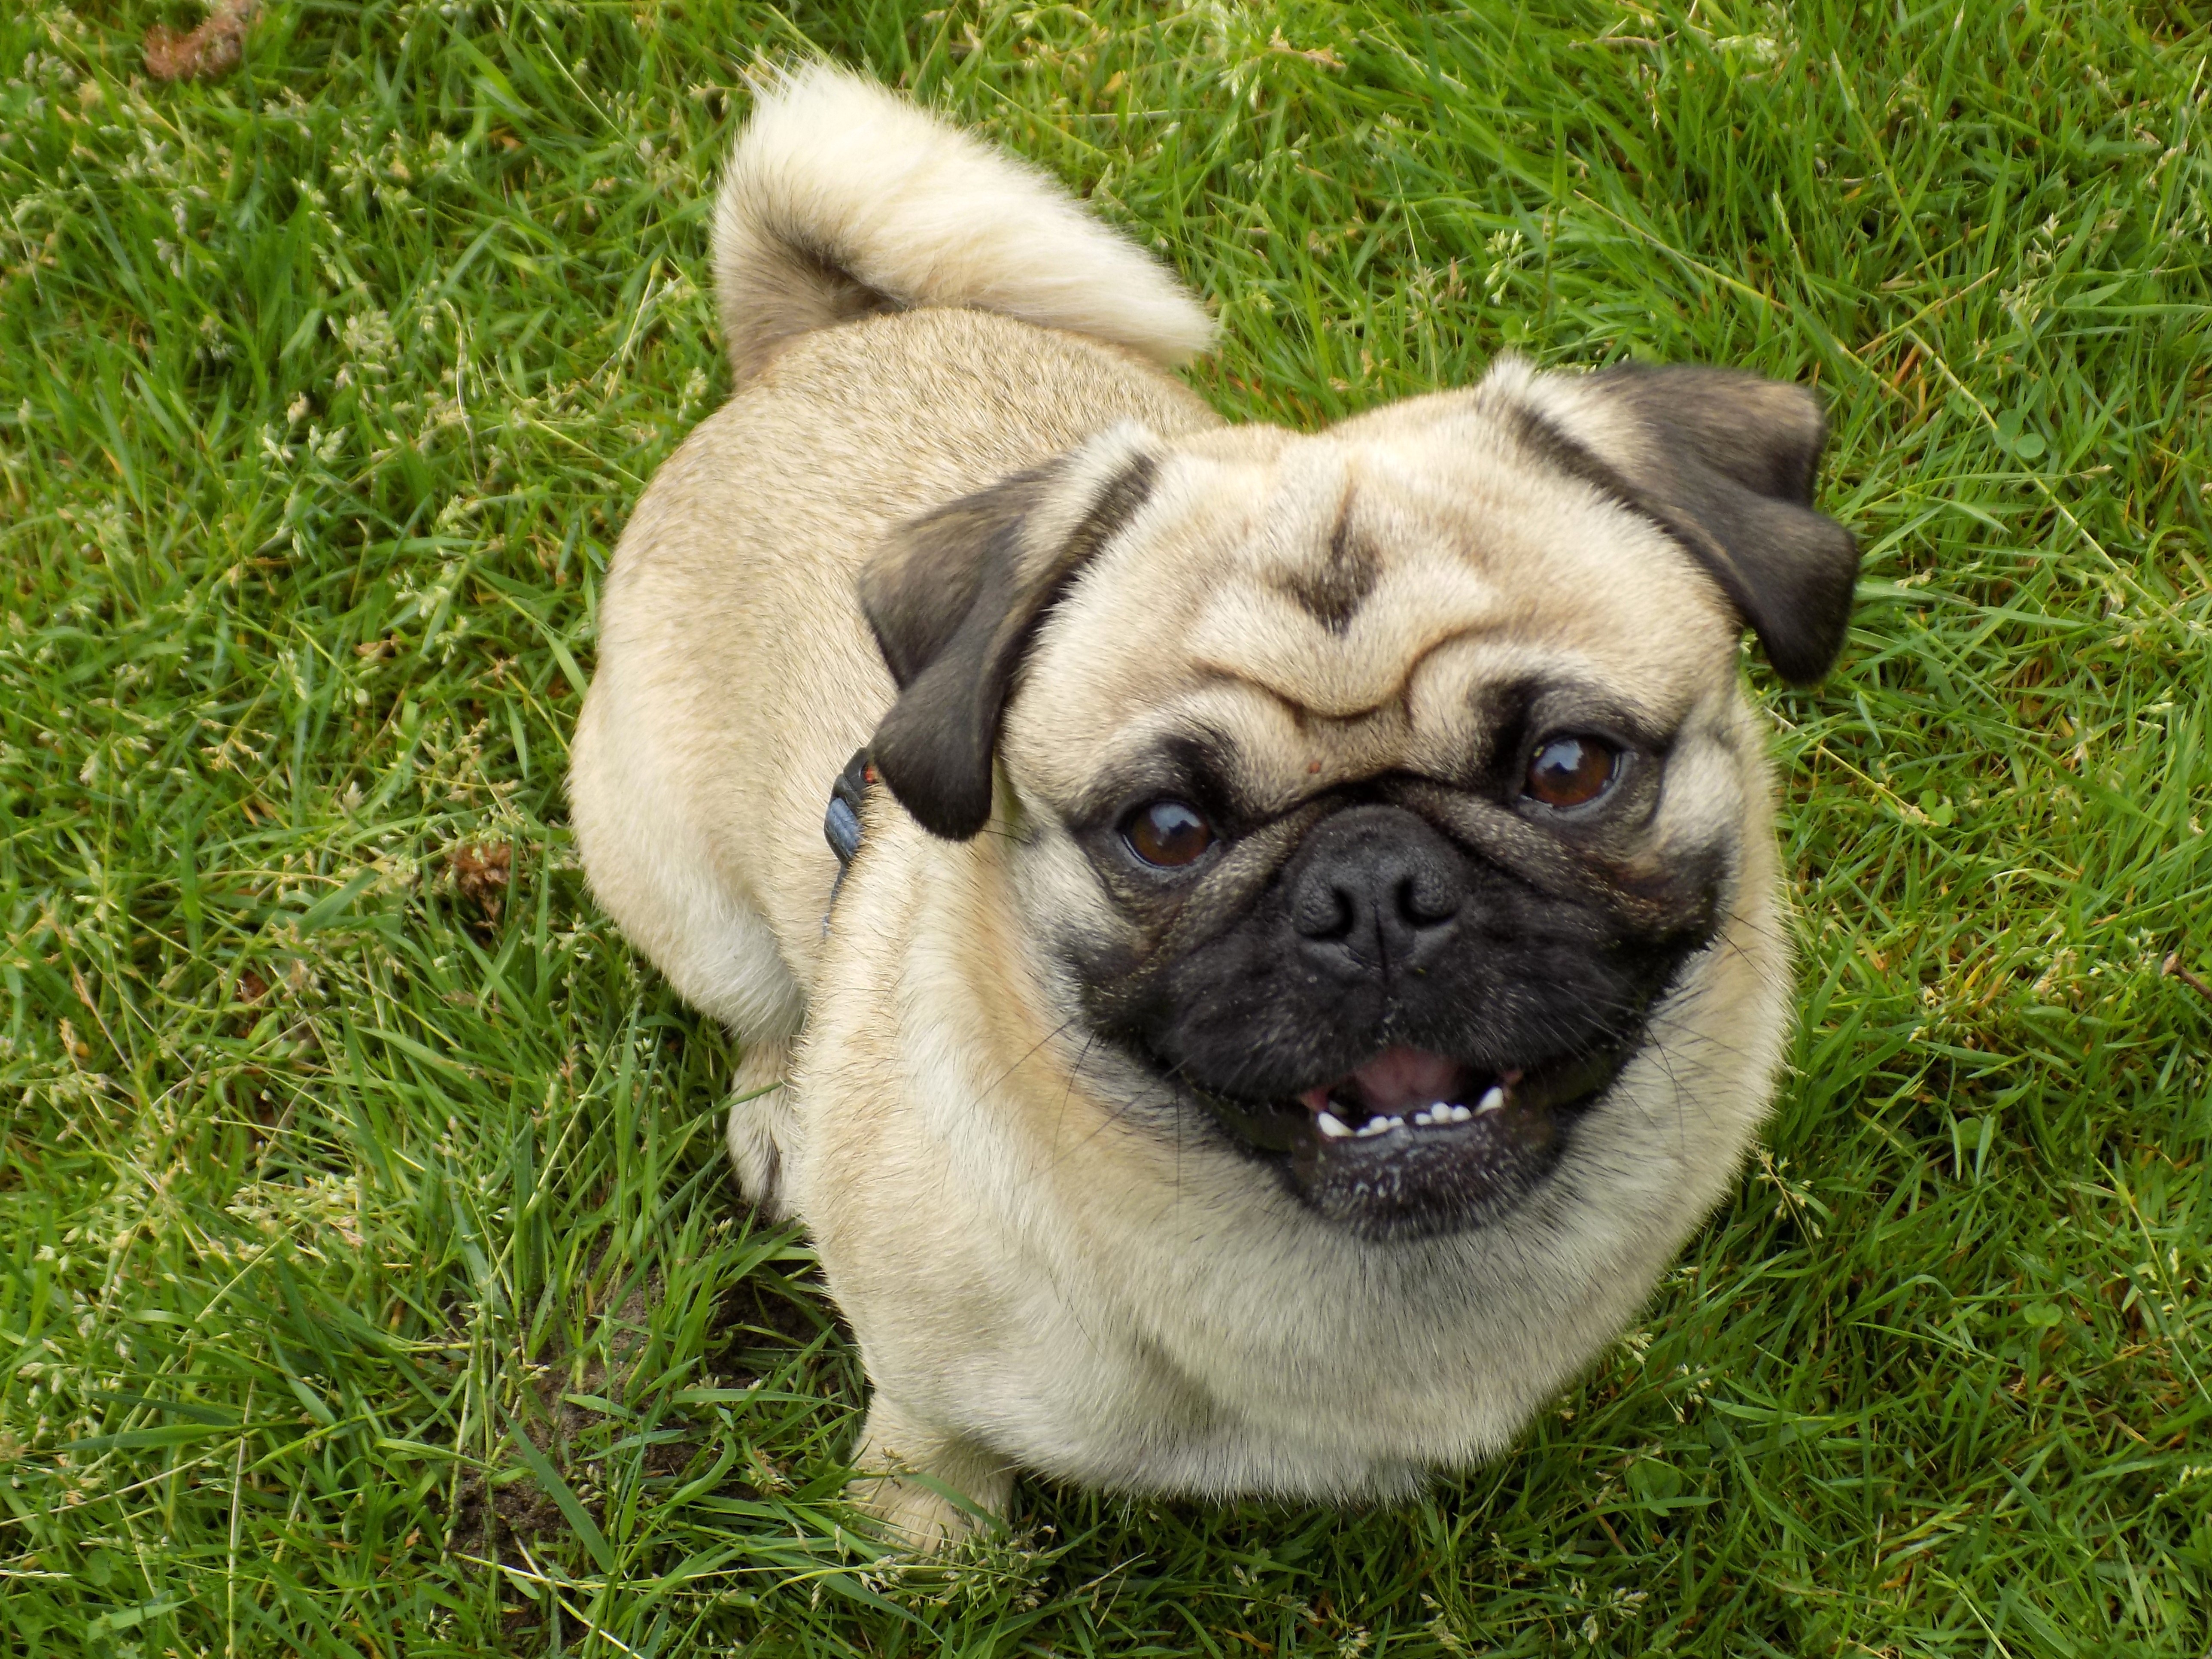
puppy, dog, cute, mammal, pug, beige, vertebrate, funny, dog breed, purebred dog, dog like mammal, carnivoran, dog breed group, dog crossbreeds, tibetan spaniel, chinese imperial dog